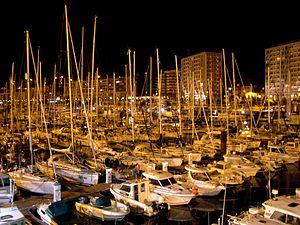
Le port de plaisance de Boulogne-sur-Mer la nuit
Le port de Boulogne-sur-Mer est un port maritime situé sur la façade ouest de la région Hauts-de-France, au bord du pas de Calais, le détroit le plus fréquenté du monde par le trafic maritime international. C'est le premier port de pêche français avec une flottille diversifiée de près de 150 bateaux. Il fut également un important port de liaison avec l'Angleterre jusqu'à la fin du XXᵉ siècle.
Boulogne-sur-Mer est une commune française, sous-préfecture du département du Pas-de-Calais en région Hauts-de-France. Ses habitants sont appelés les Boulonnais.